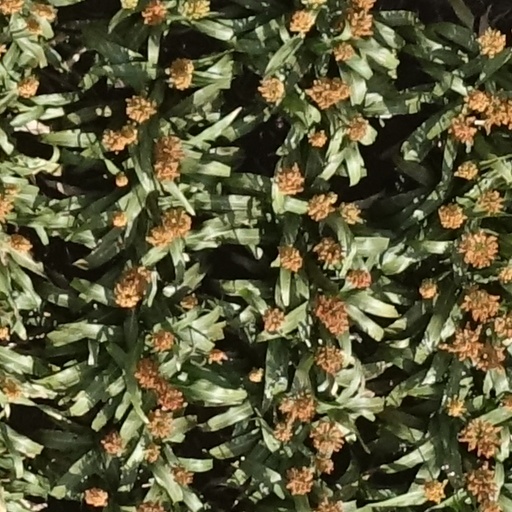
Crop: sorghum